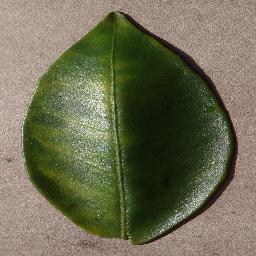
Label: Orange___Haunglongbing_(Citrus_greening)